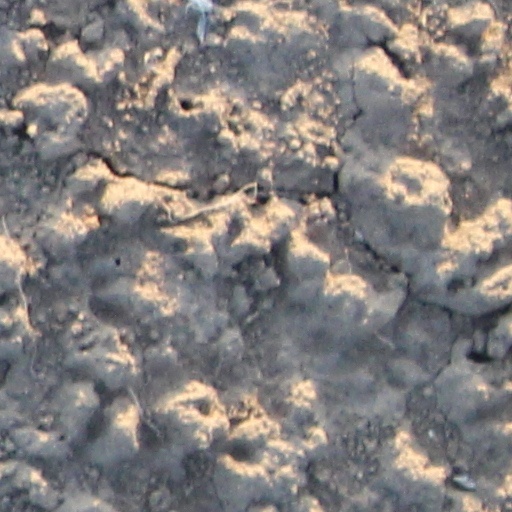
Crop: wheat